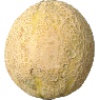
Label: Cantaloupe 2